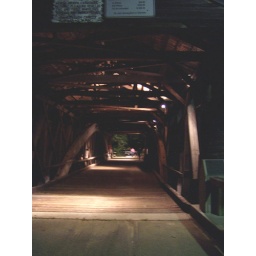
pink in bridge